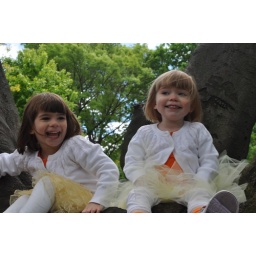
Super cute ducks stuck up in a tree!